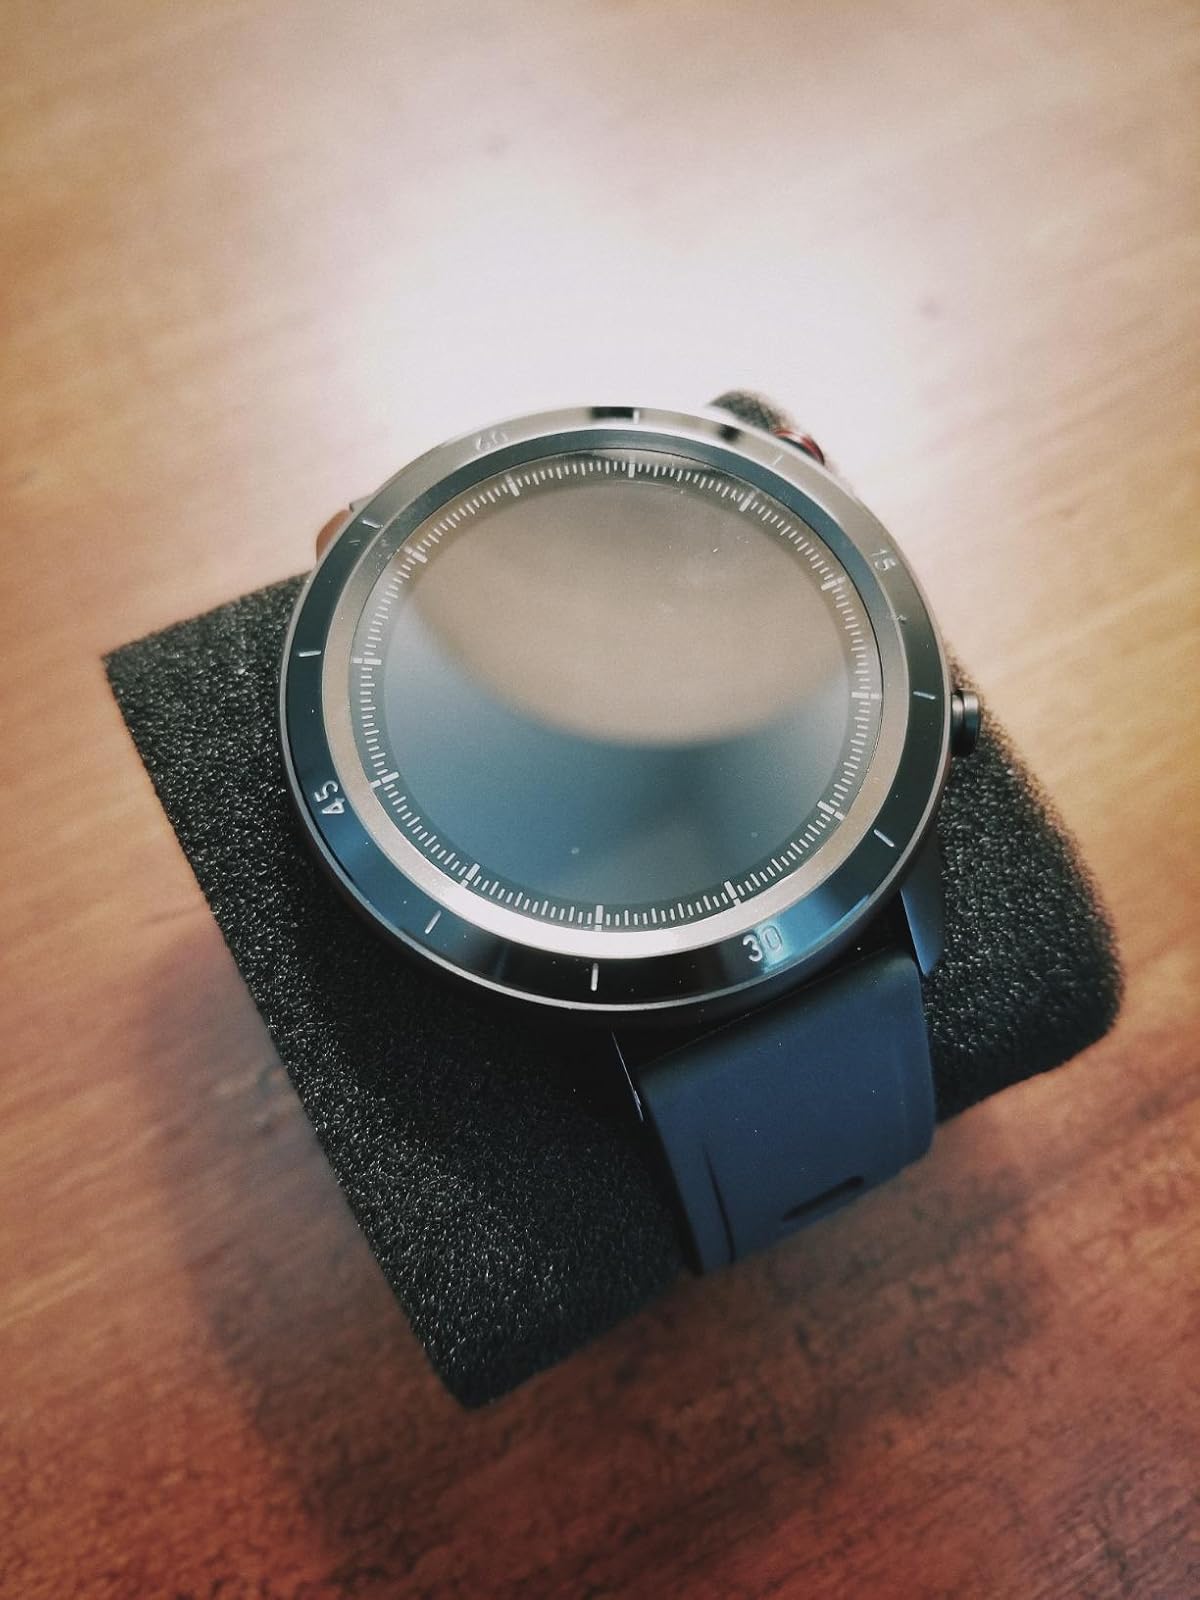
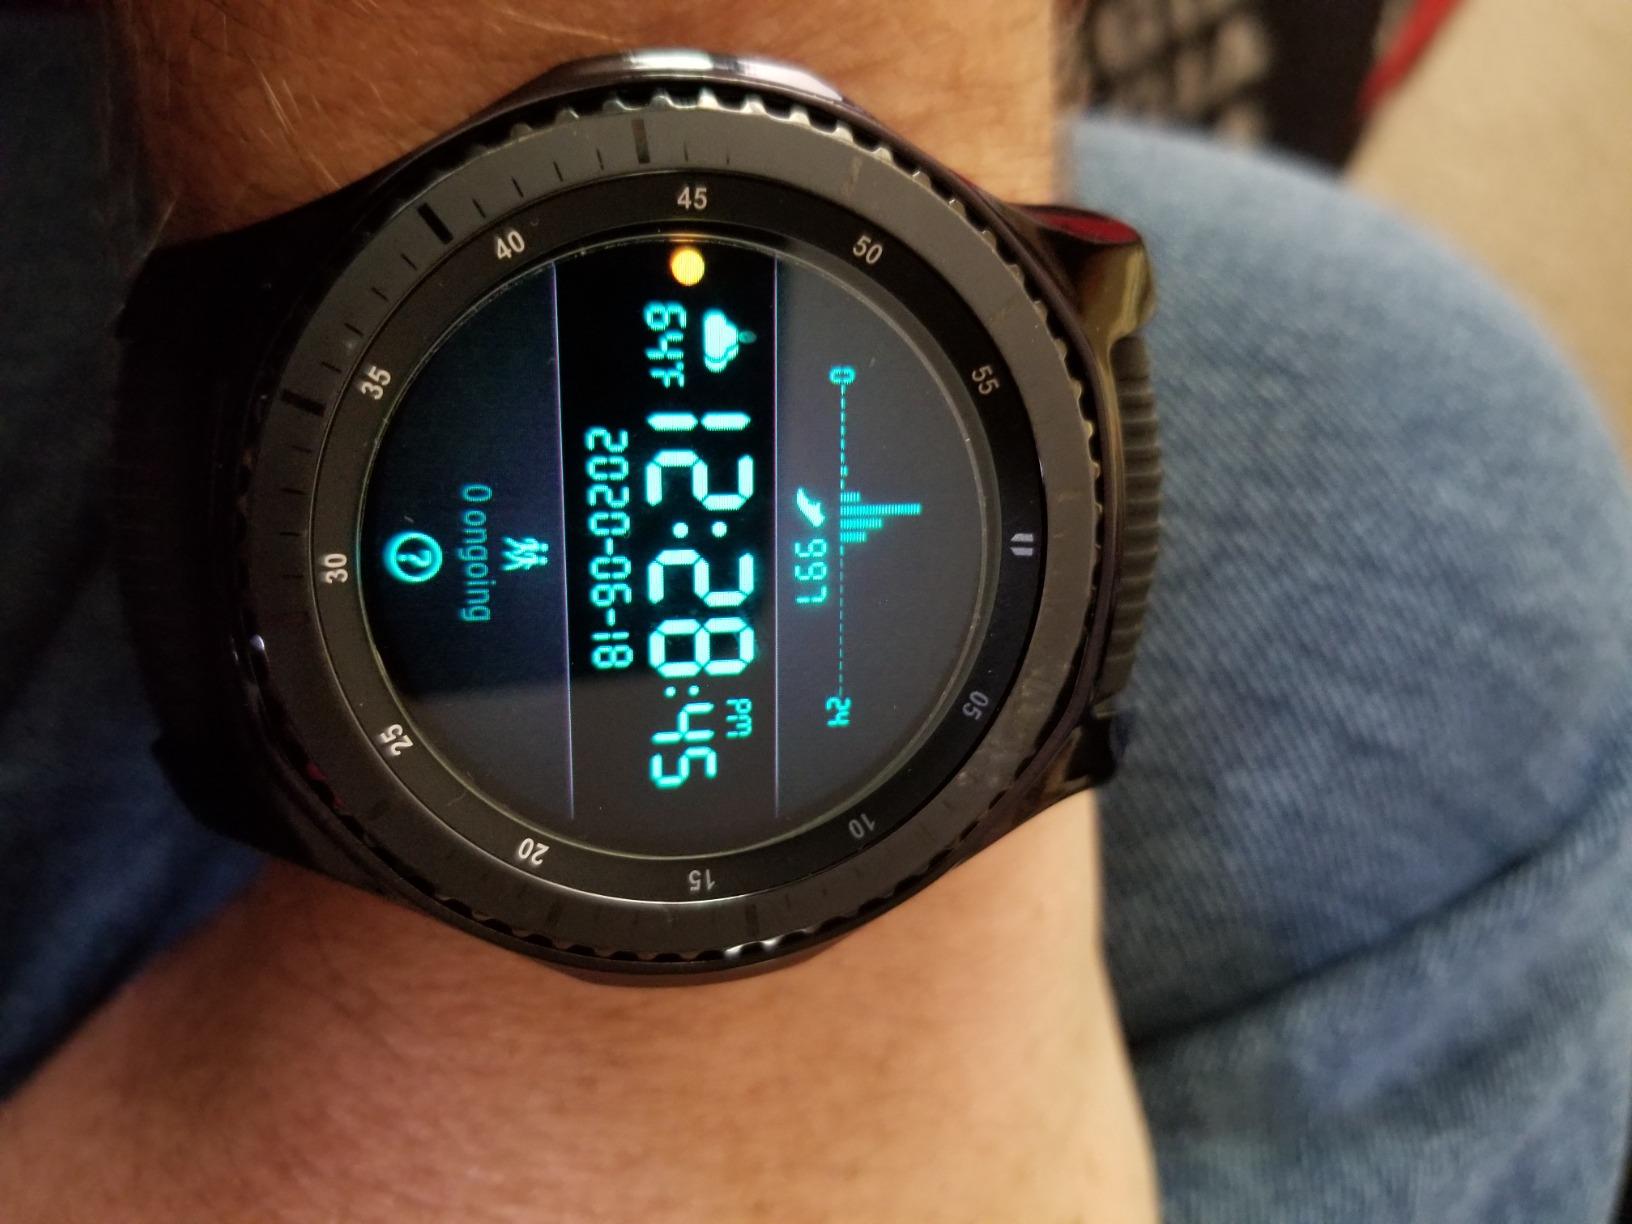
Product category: smartwatch
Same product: no